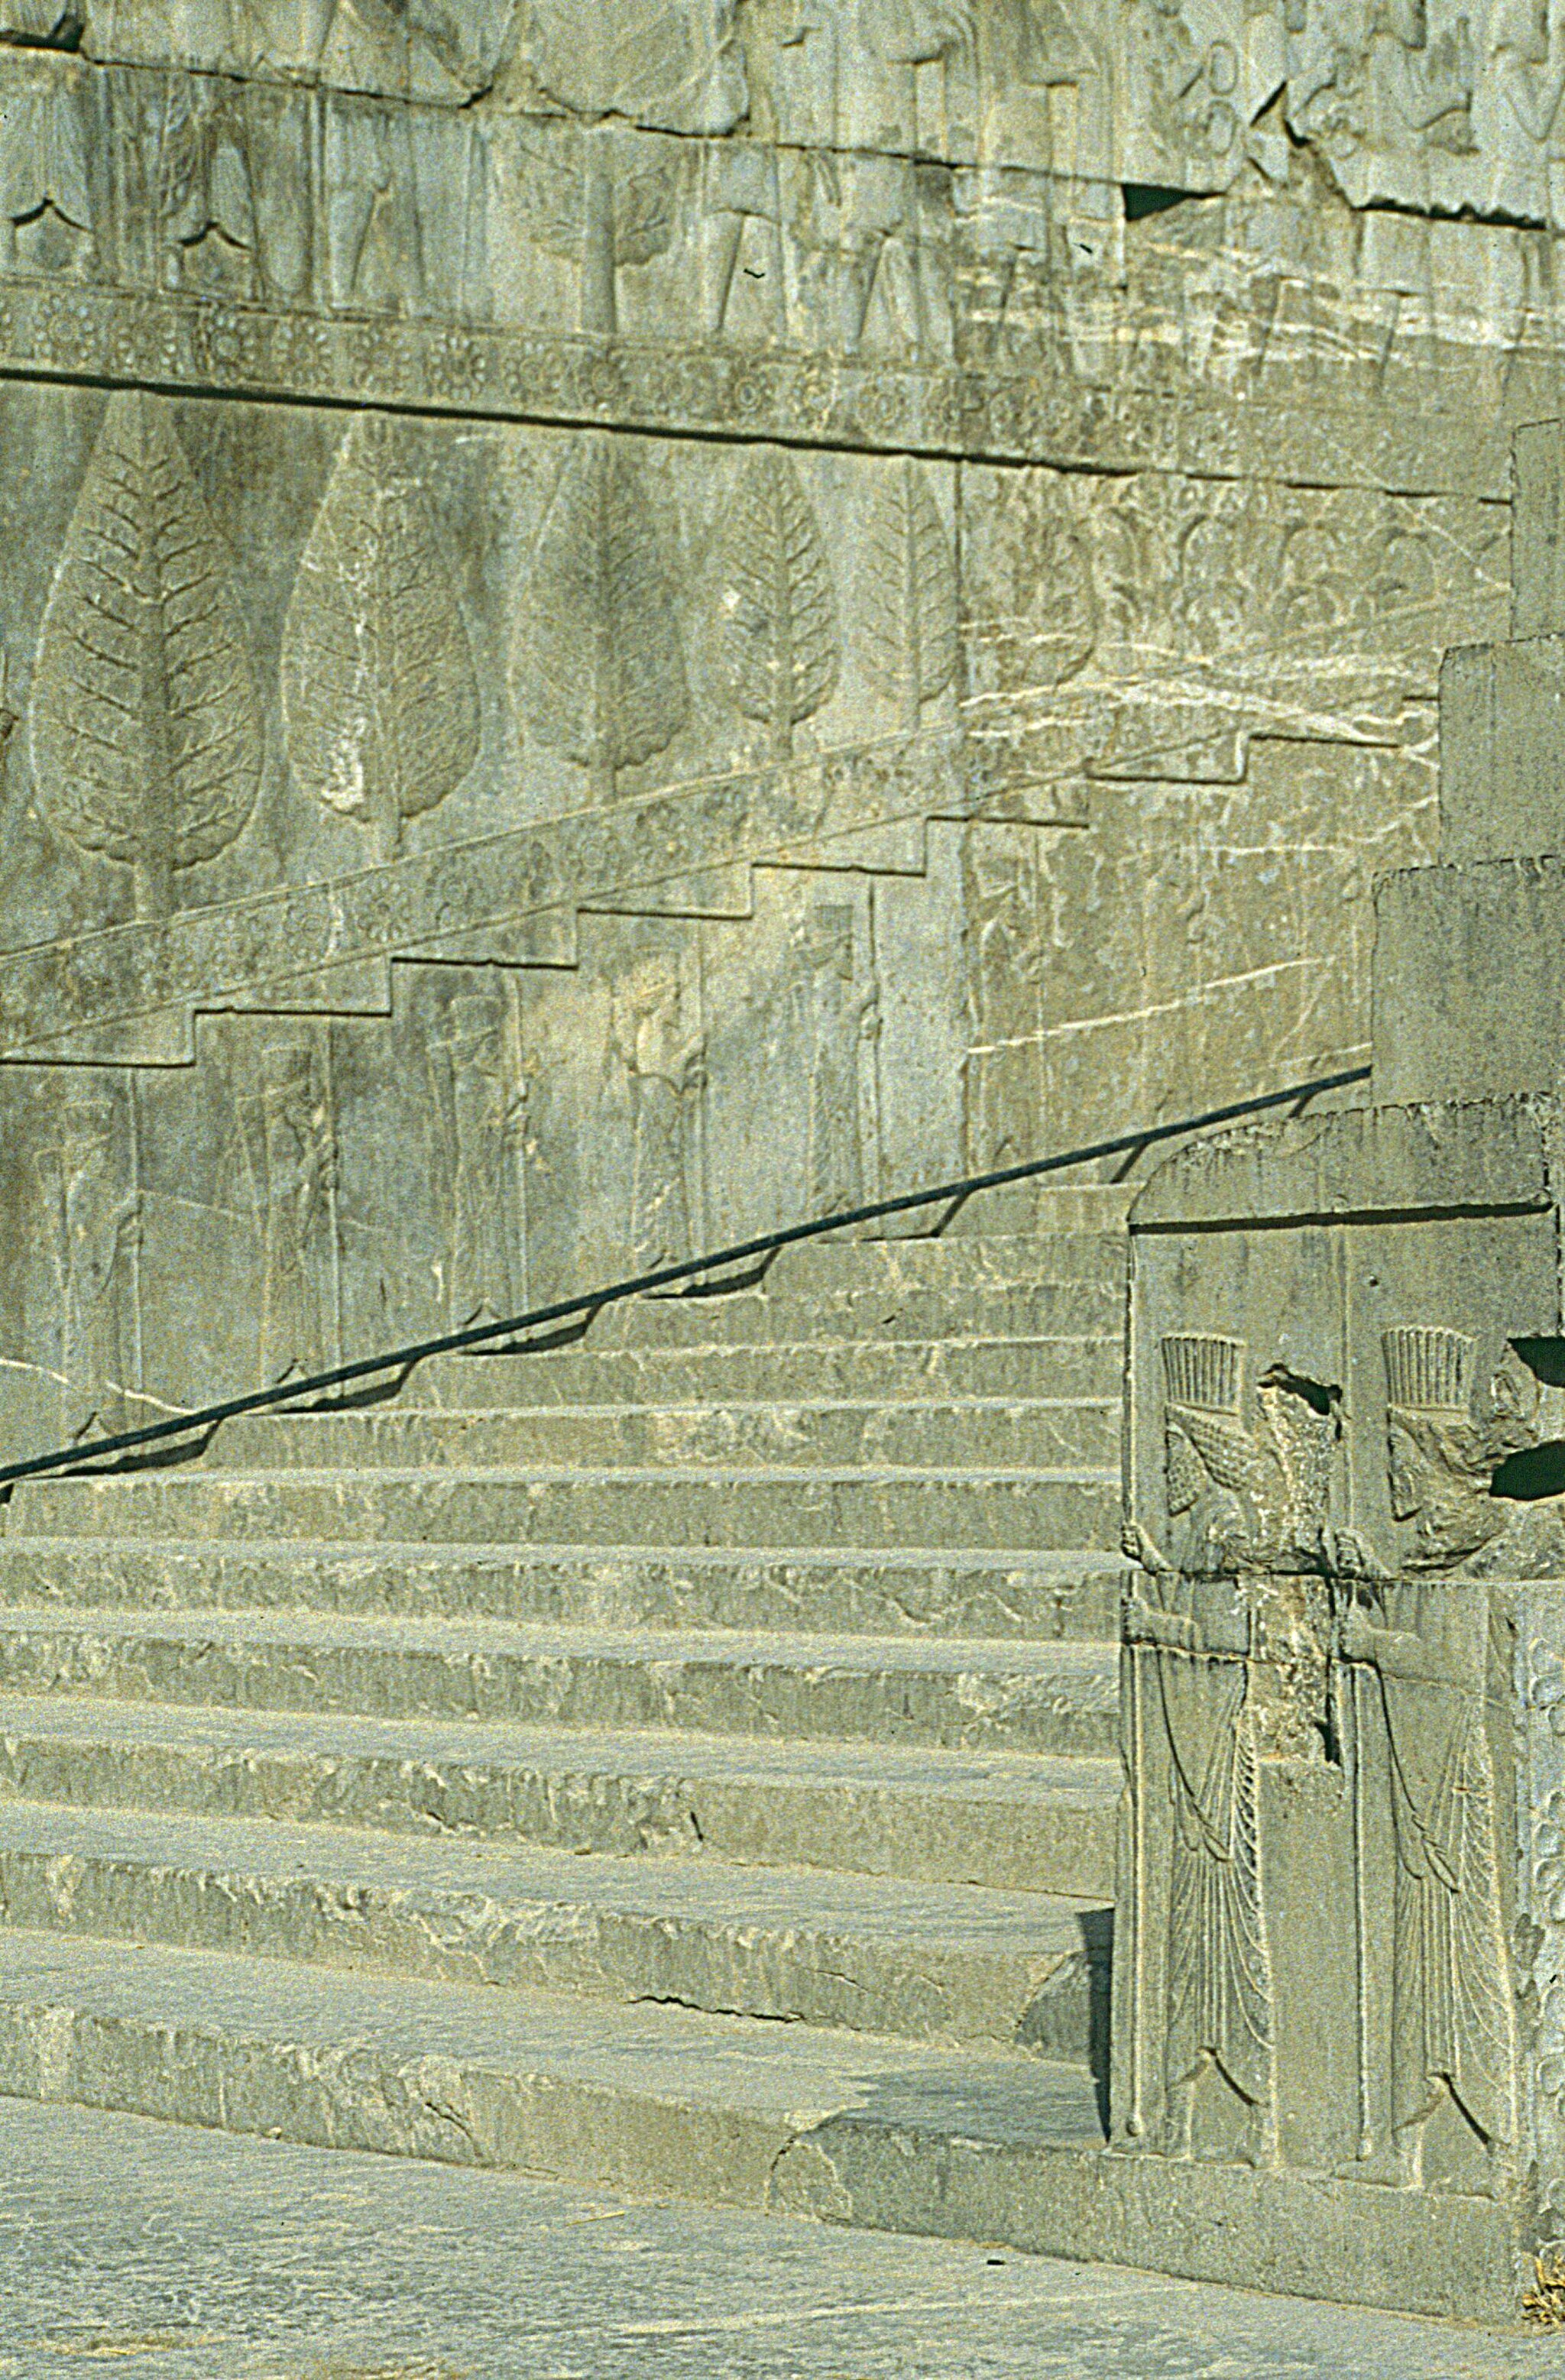
Title: IranPersepolisApadana2
Description: Persepolis: Apadana
Date: 1991-09
Categories: Self-published work, Files by Ziegler175, Apadana stairs of Persepolis, 1991 in Persepolis, September 1991 in Iran, Reliefs of cypress trees in Persepolis